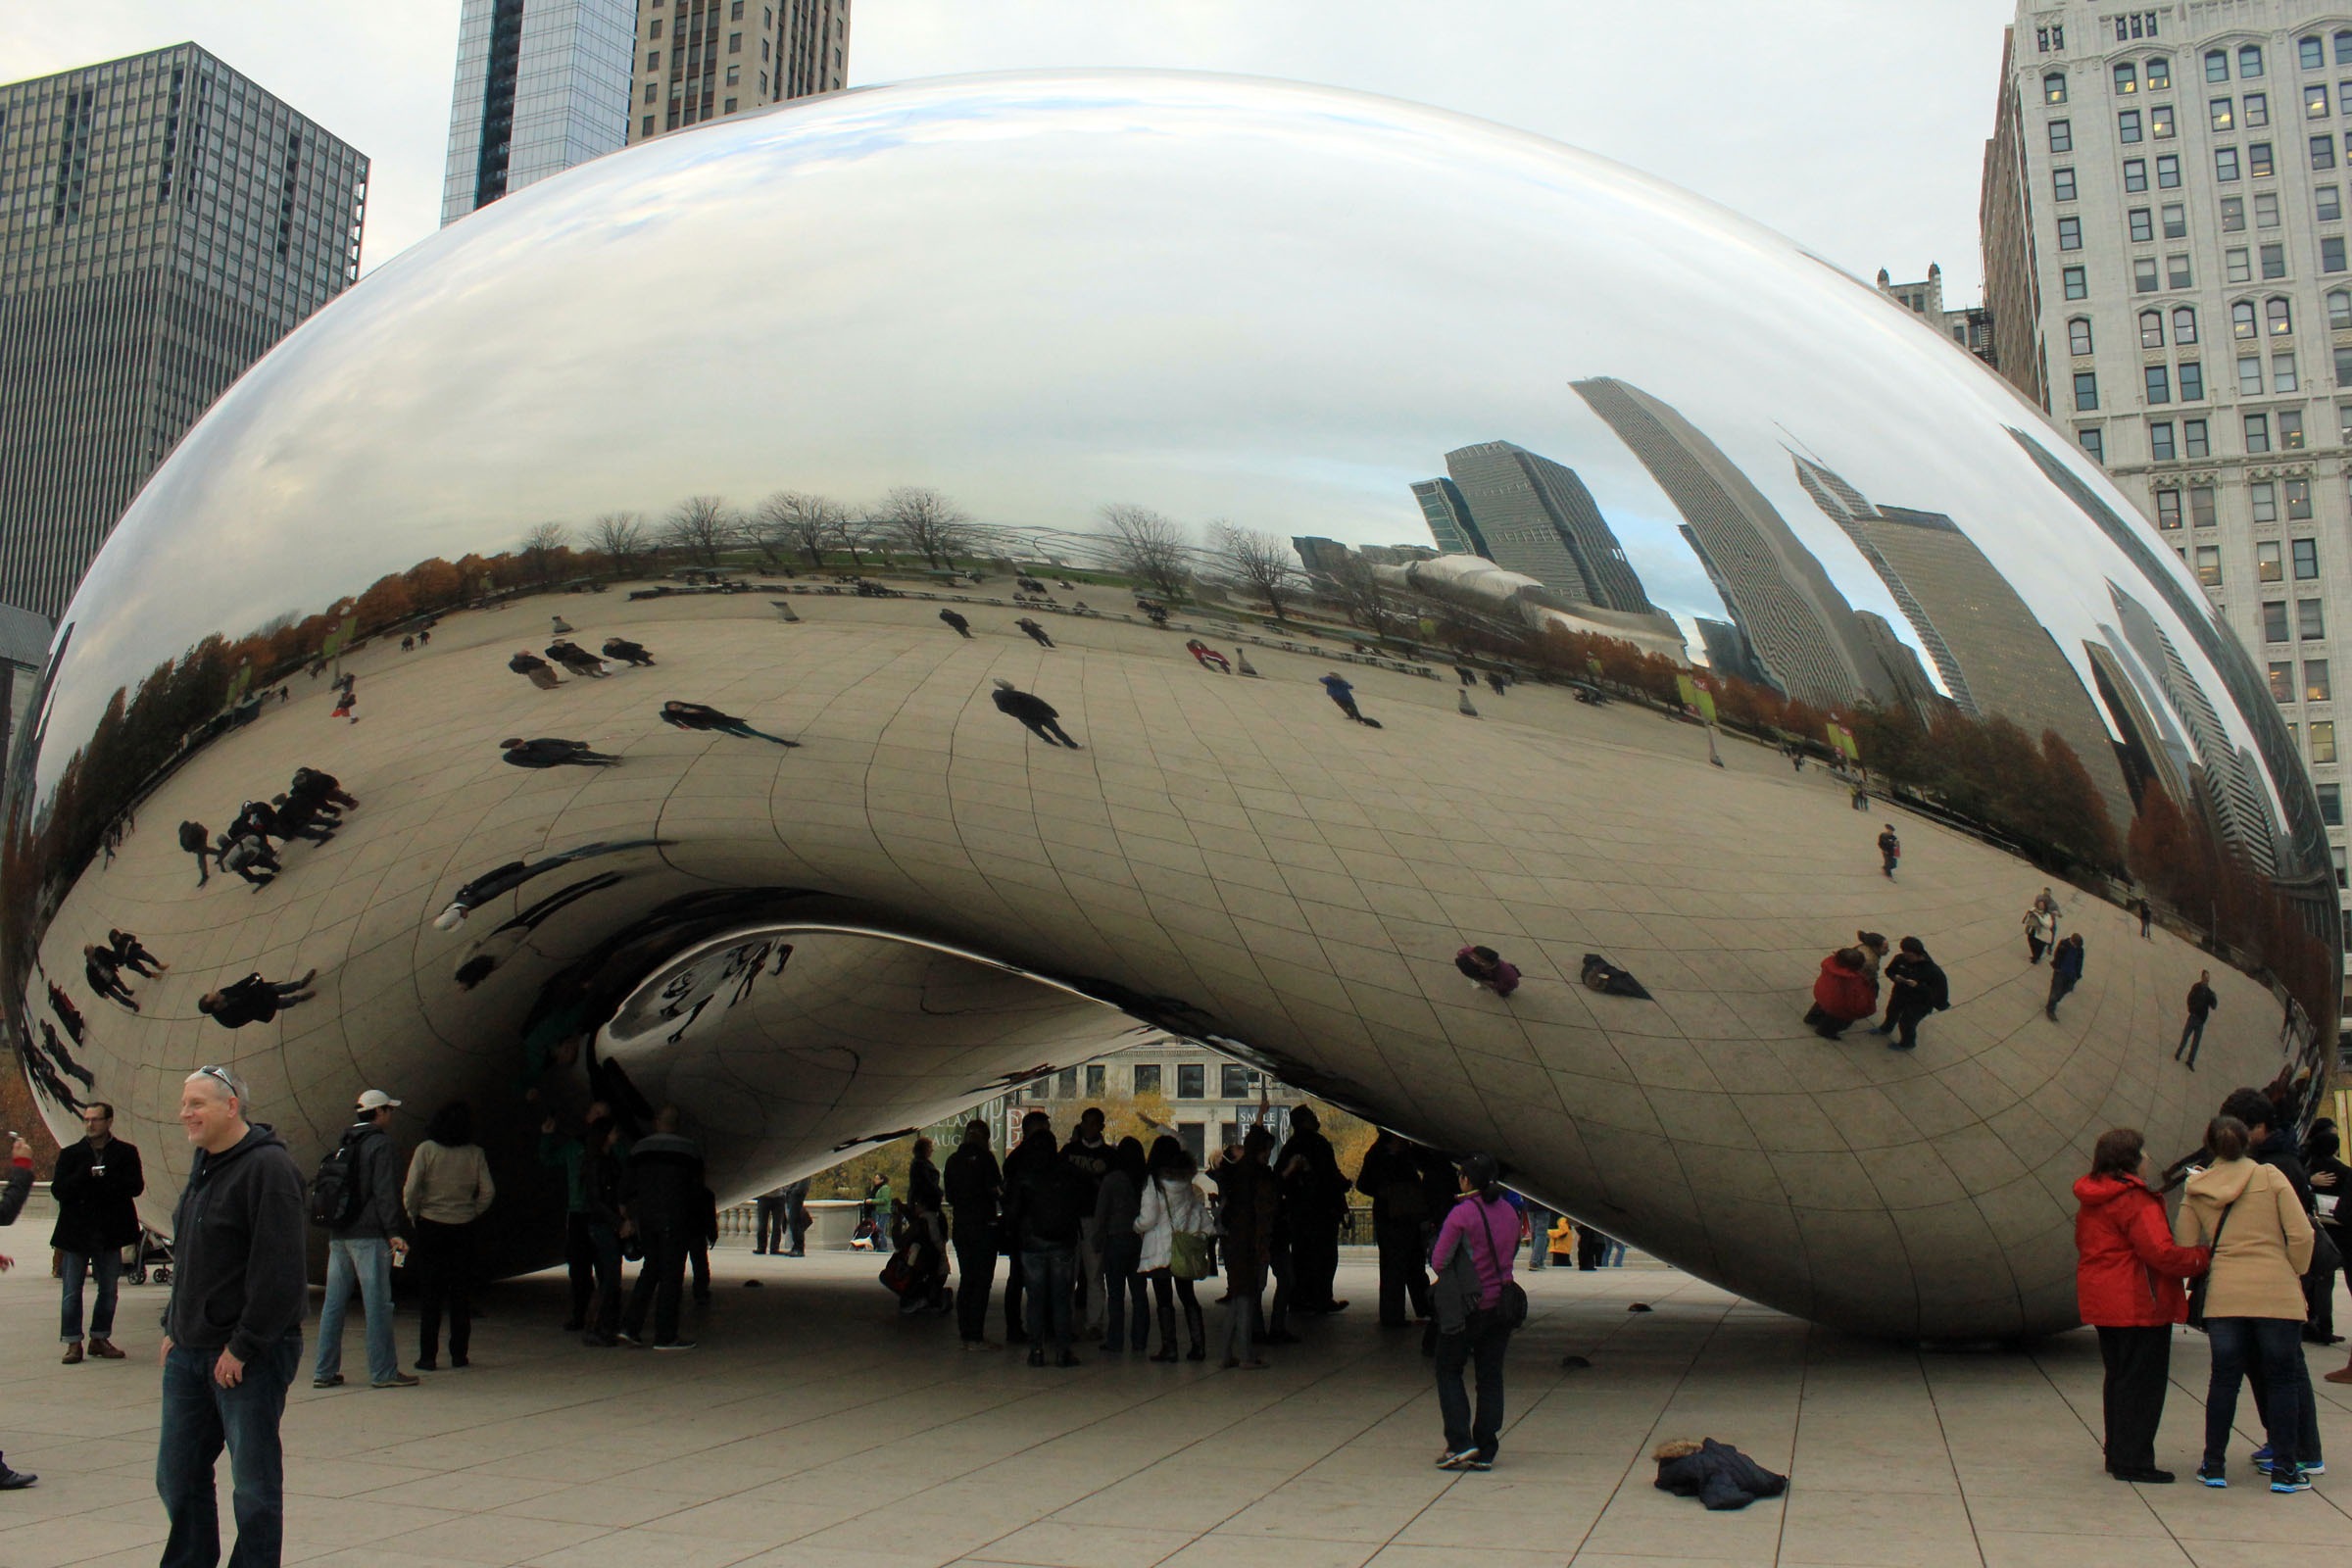
airplane, aircraft, bean, vehicle, aviation, usa, chicago, art, illinois, airliner, reflexion, jet aircraft, atmosphere of earth, narrow body aircraft